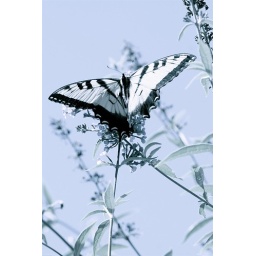
butterflies hangin' out in the sun on a huge purple butterfly bush